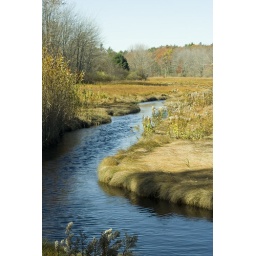
A pretty little river under a bridge just outside Kennebunkport...